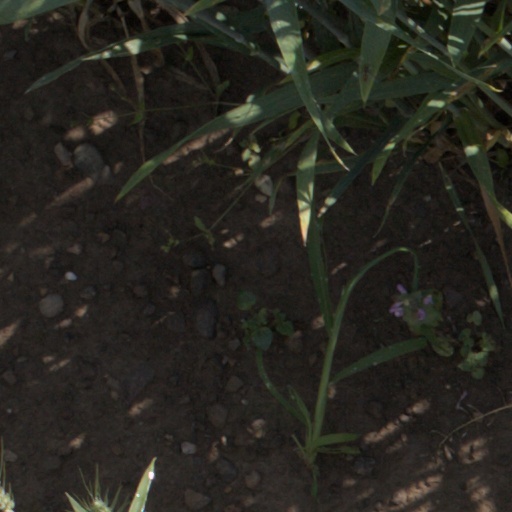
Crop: wheat